The Canyon (film)

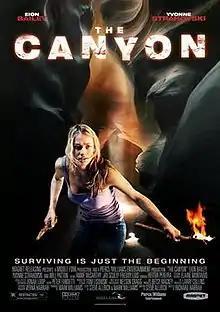
Theatrical release poster

The Canyon is a 2009 thriller film written by Steve Allrich and directed by Richard Harrah. Starring Eion Bailey, Yvonne Strahovski, Will Patton.